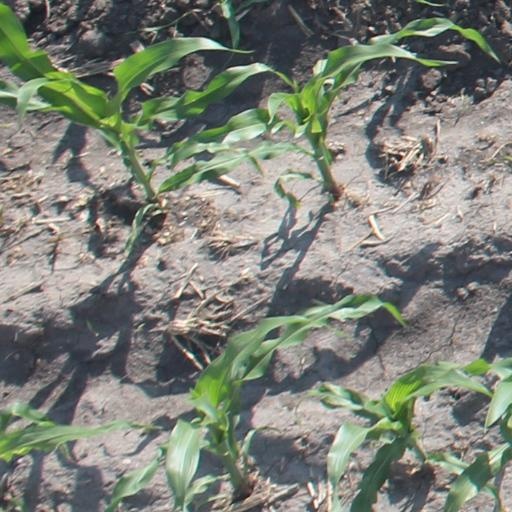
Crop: maize; corn